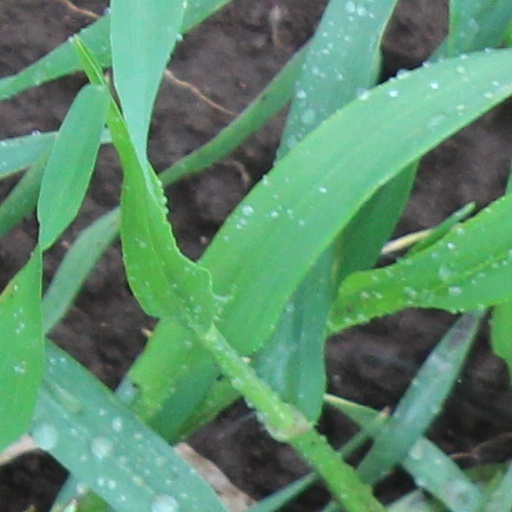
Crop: wheat